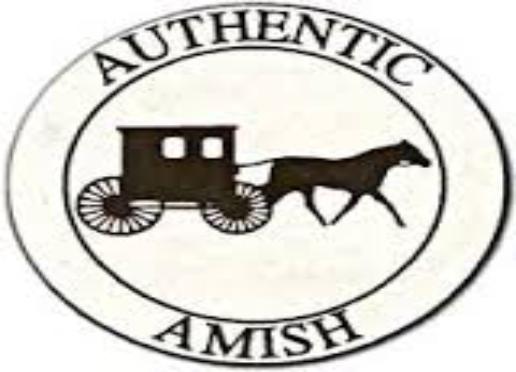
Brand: amish
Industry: Necessities